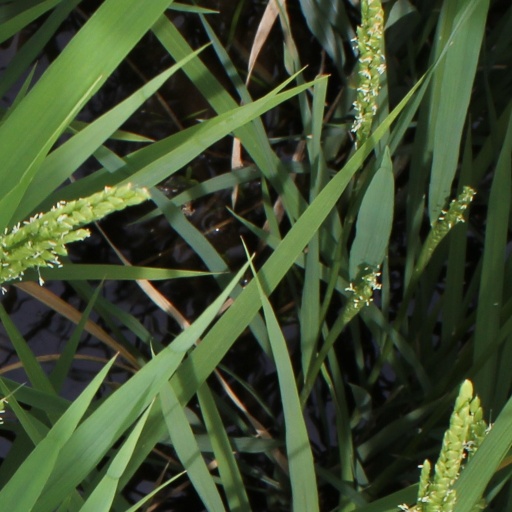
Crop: rice